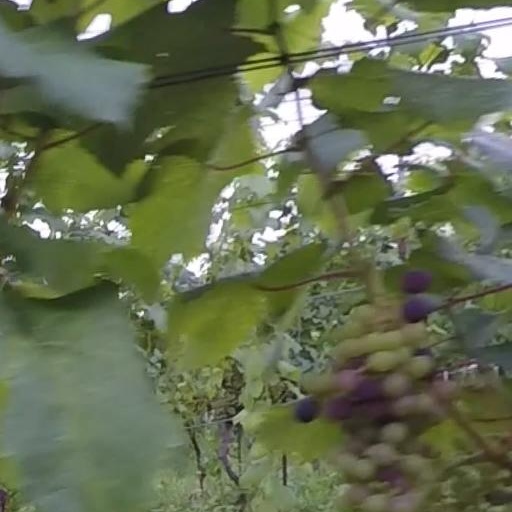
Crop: grape